Fall of Agadir

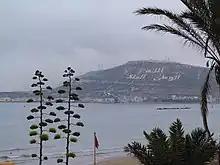
Muhammad al-Shaykh built the Kasbah of Agadir on top of the hill dominating the city.

The conquest of Agadir was finally achieved by Saadian leader Muhammad al-Shaykh. He was able to mount the campaign as a peace had been signed with the northern Wattasids, through the 1527 Treaty of Tadla.